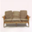
Label: couch